River Welland

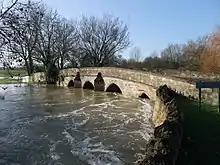
The Welland in spate at Duddington, showing its capacity for flooding adjoining meadows

After passing Fosdyke Bridge the river passes into Moulton Marsh where it is joined by the Holbeach River, the river from this point then enters a area of extensive salt marshes with estuary like features which make up what is known as 'The Fosdyke Wash' at the very south-western edge of The Wash where the salt marshes becomes indistinguishable from the sea and from here the river quickly loses the traditional characteristics of being a river as the main river banks move away from the river itself at this point to become the main sea embankments and this leaves the river without a distinguishable mouth as it merely becomes a deep tidal channel known as the “Welland Outfall”, where it finally flows into The Wash itself in a area known as the 'Boston Deeps' at Tabs Head, where it also meets the mouth of The Haven close to the RSPB nature reserve at Frampton Marsh.